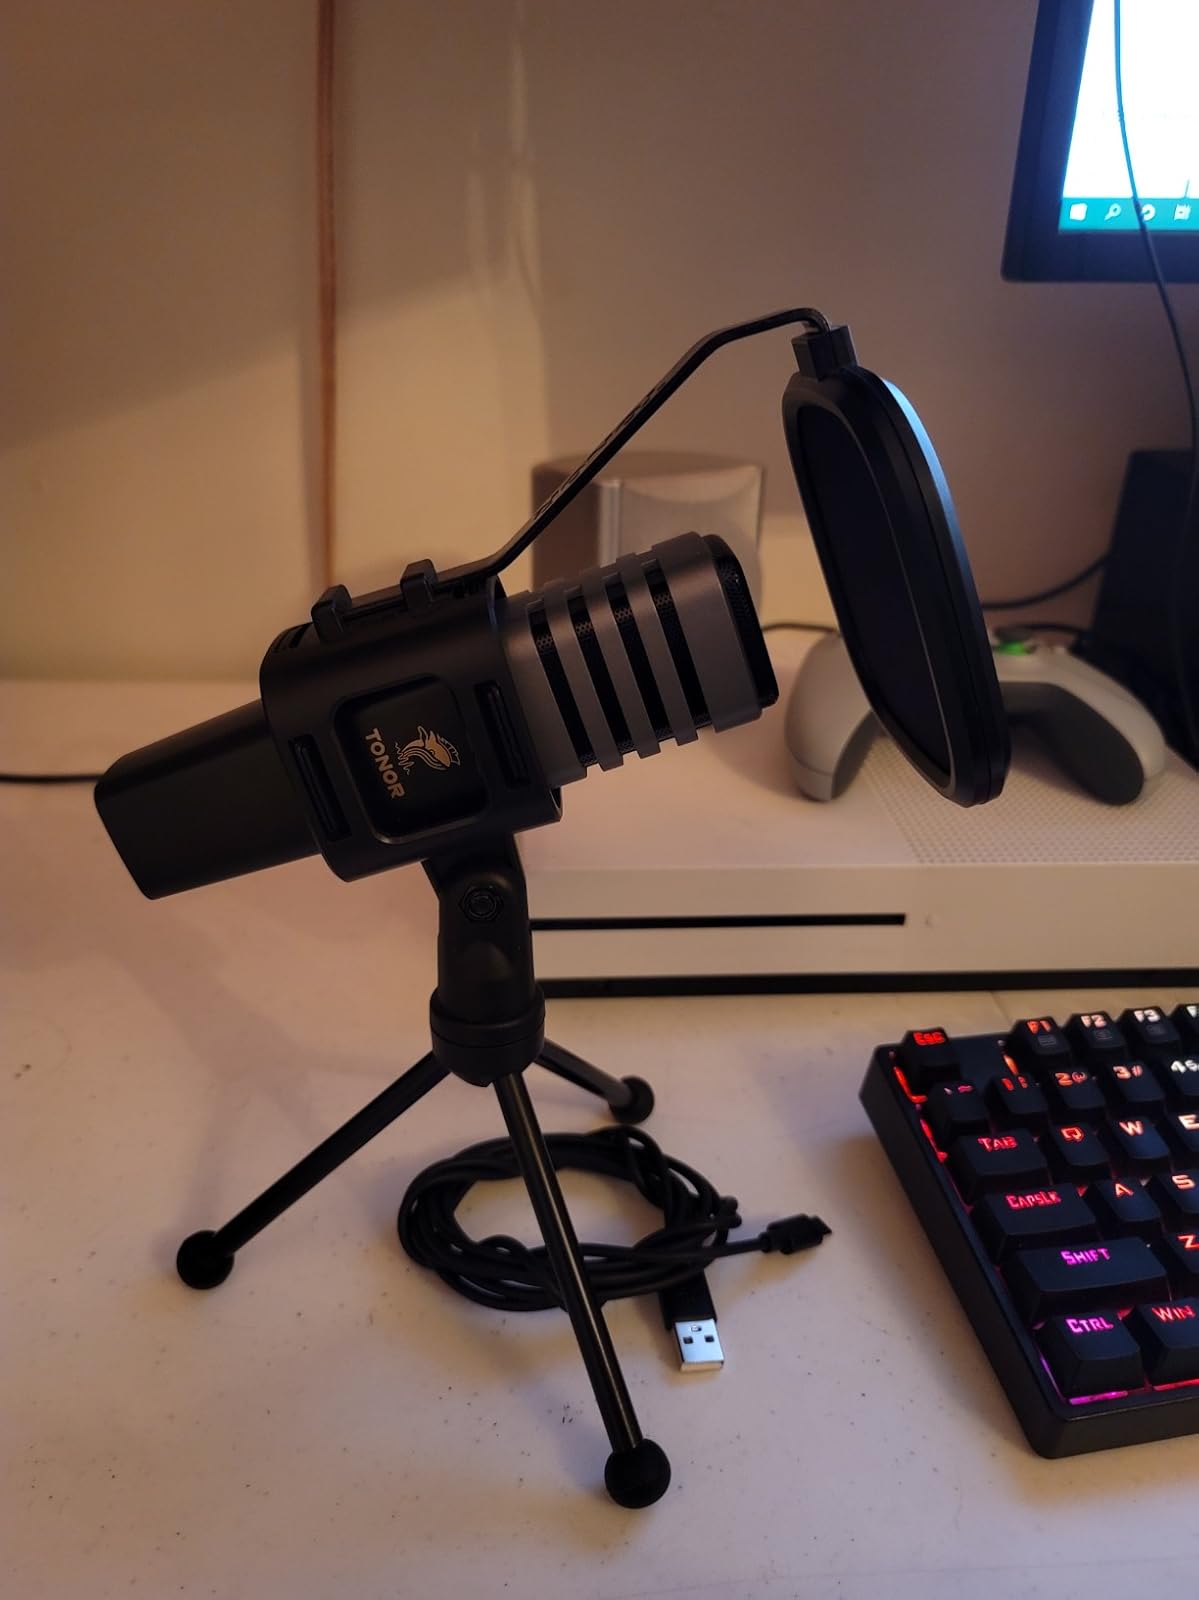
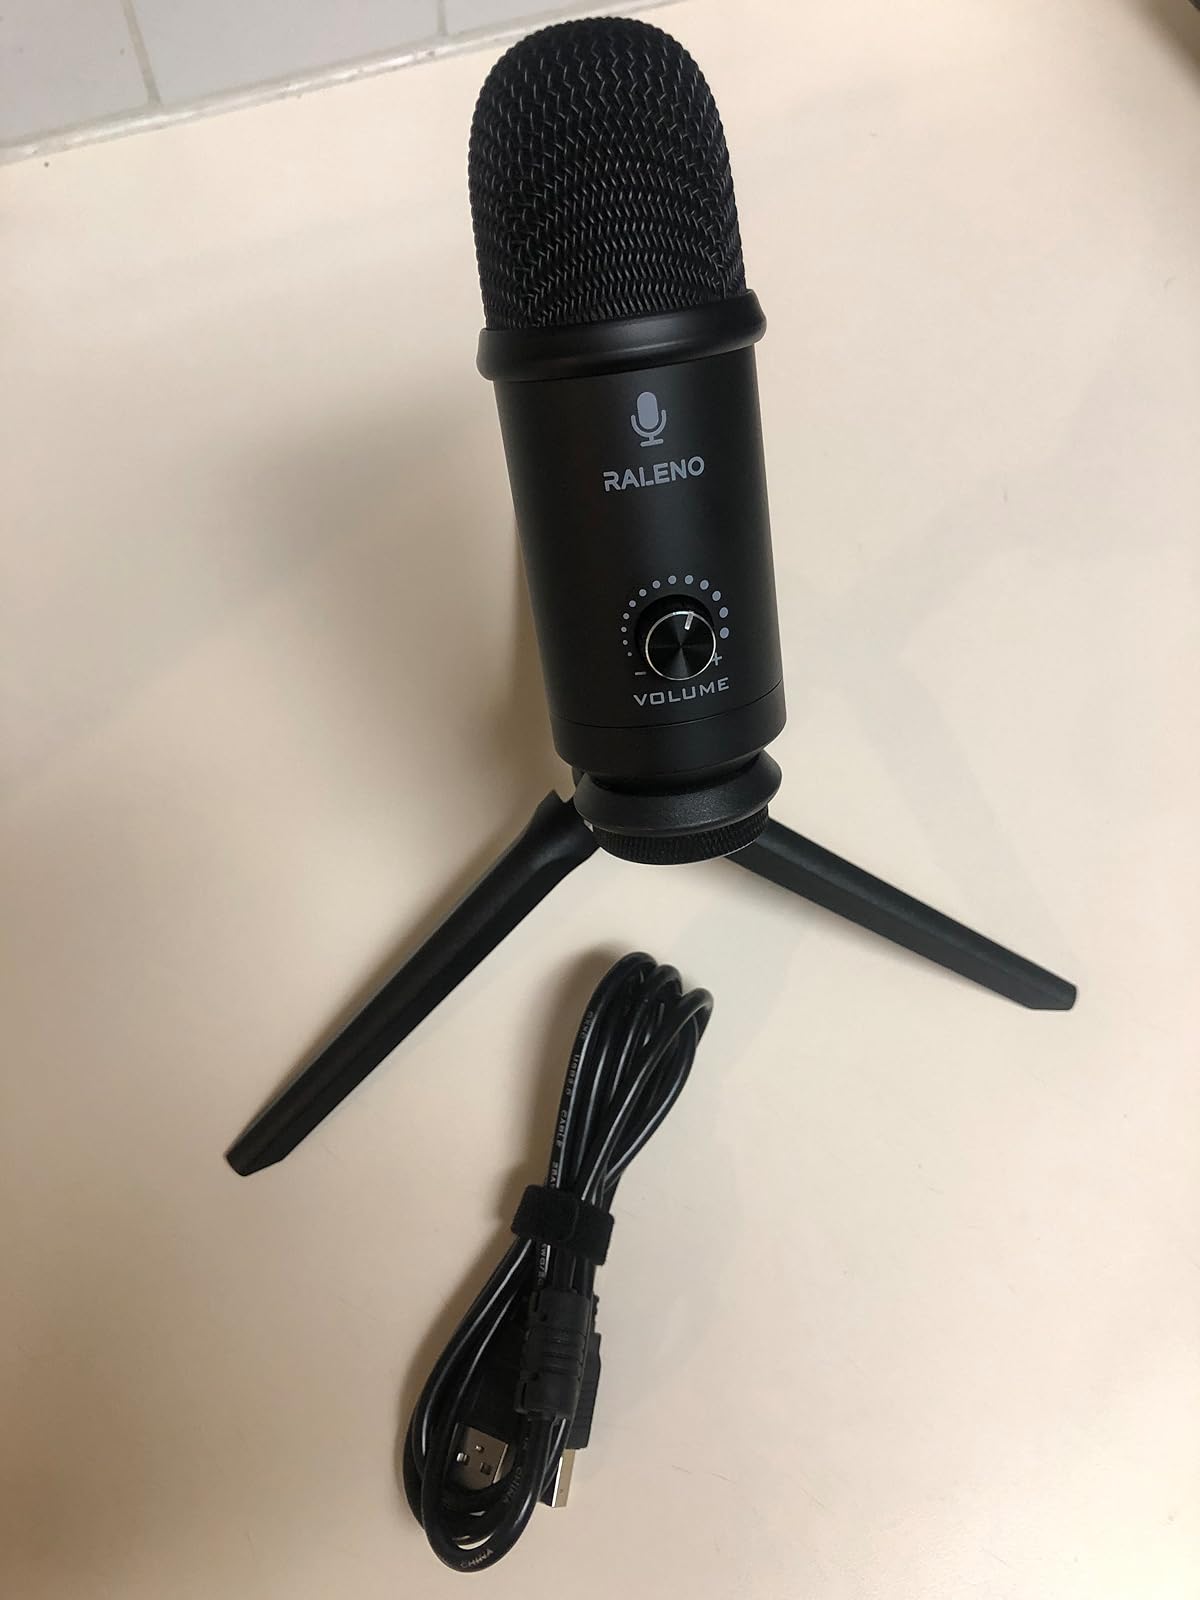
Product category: microphone
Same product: no